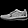
Label: Sneaker